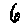
Label: 6